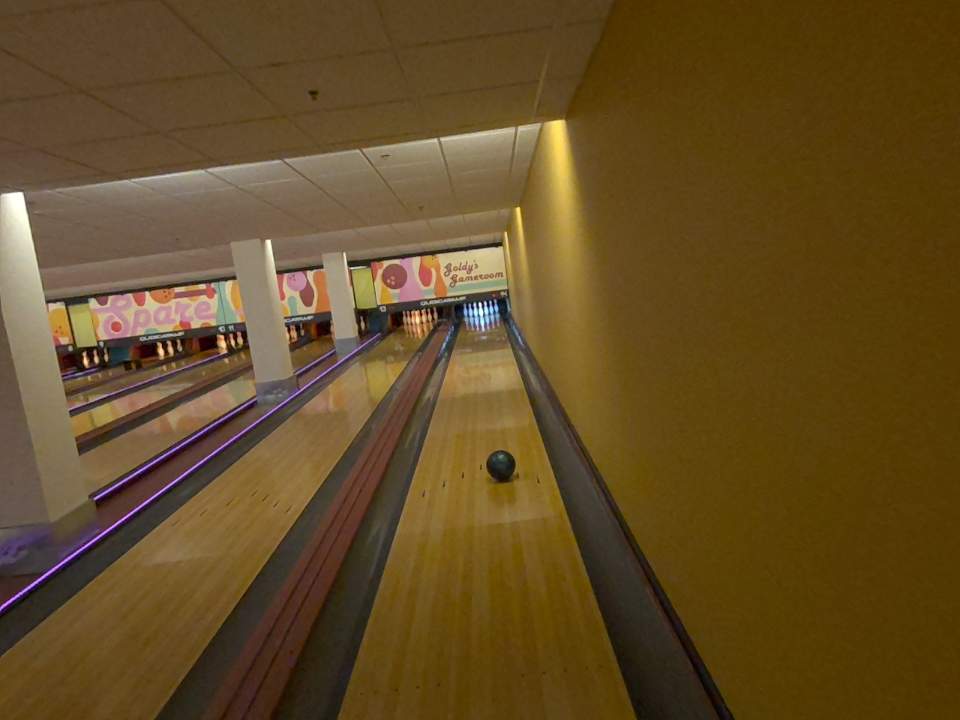
Object: bowling_ball